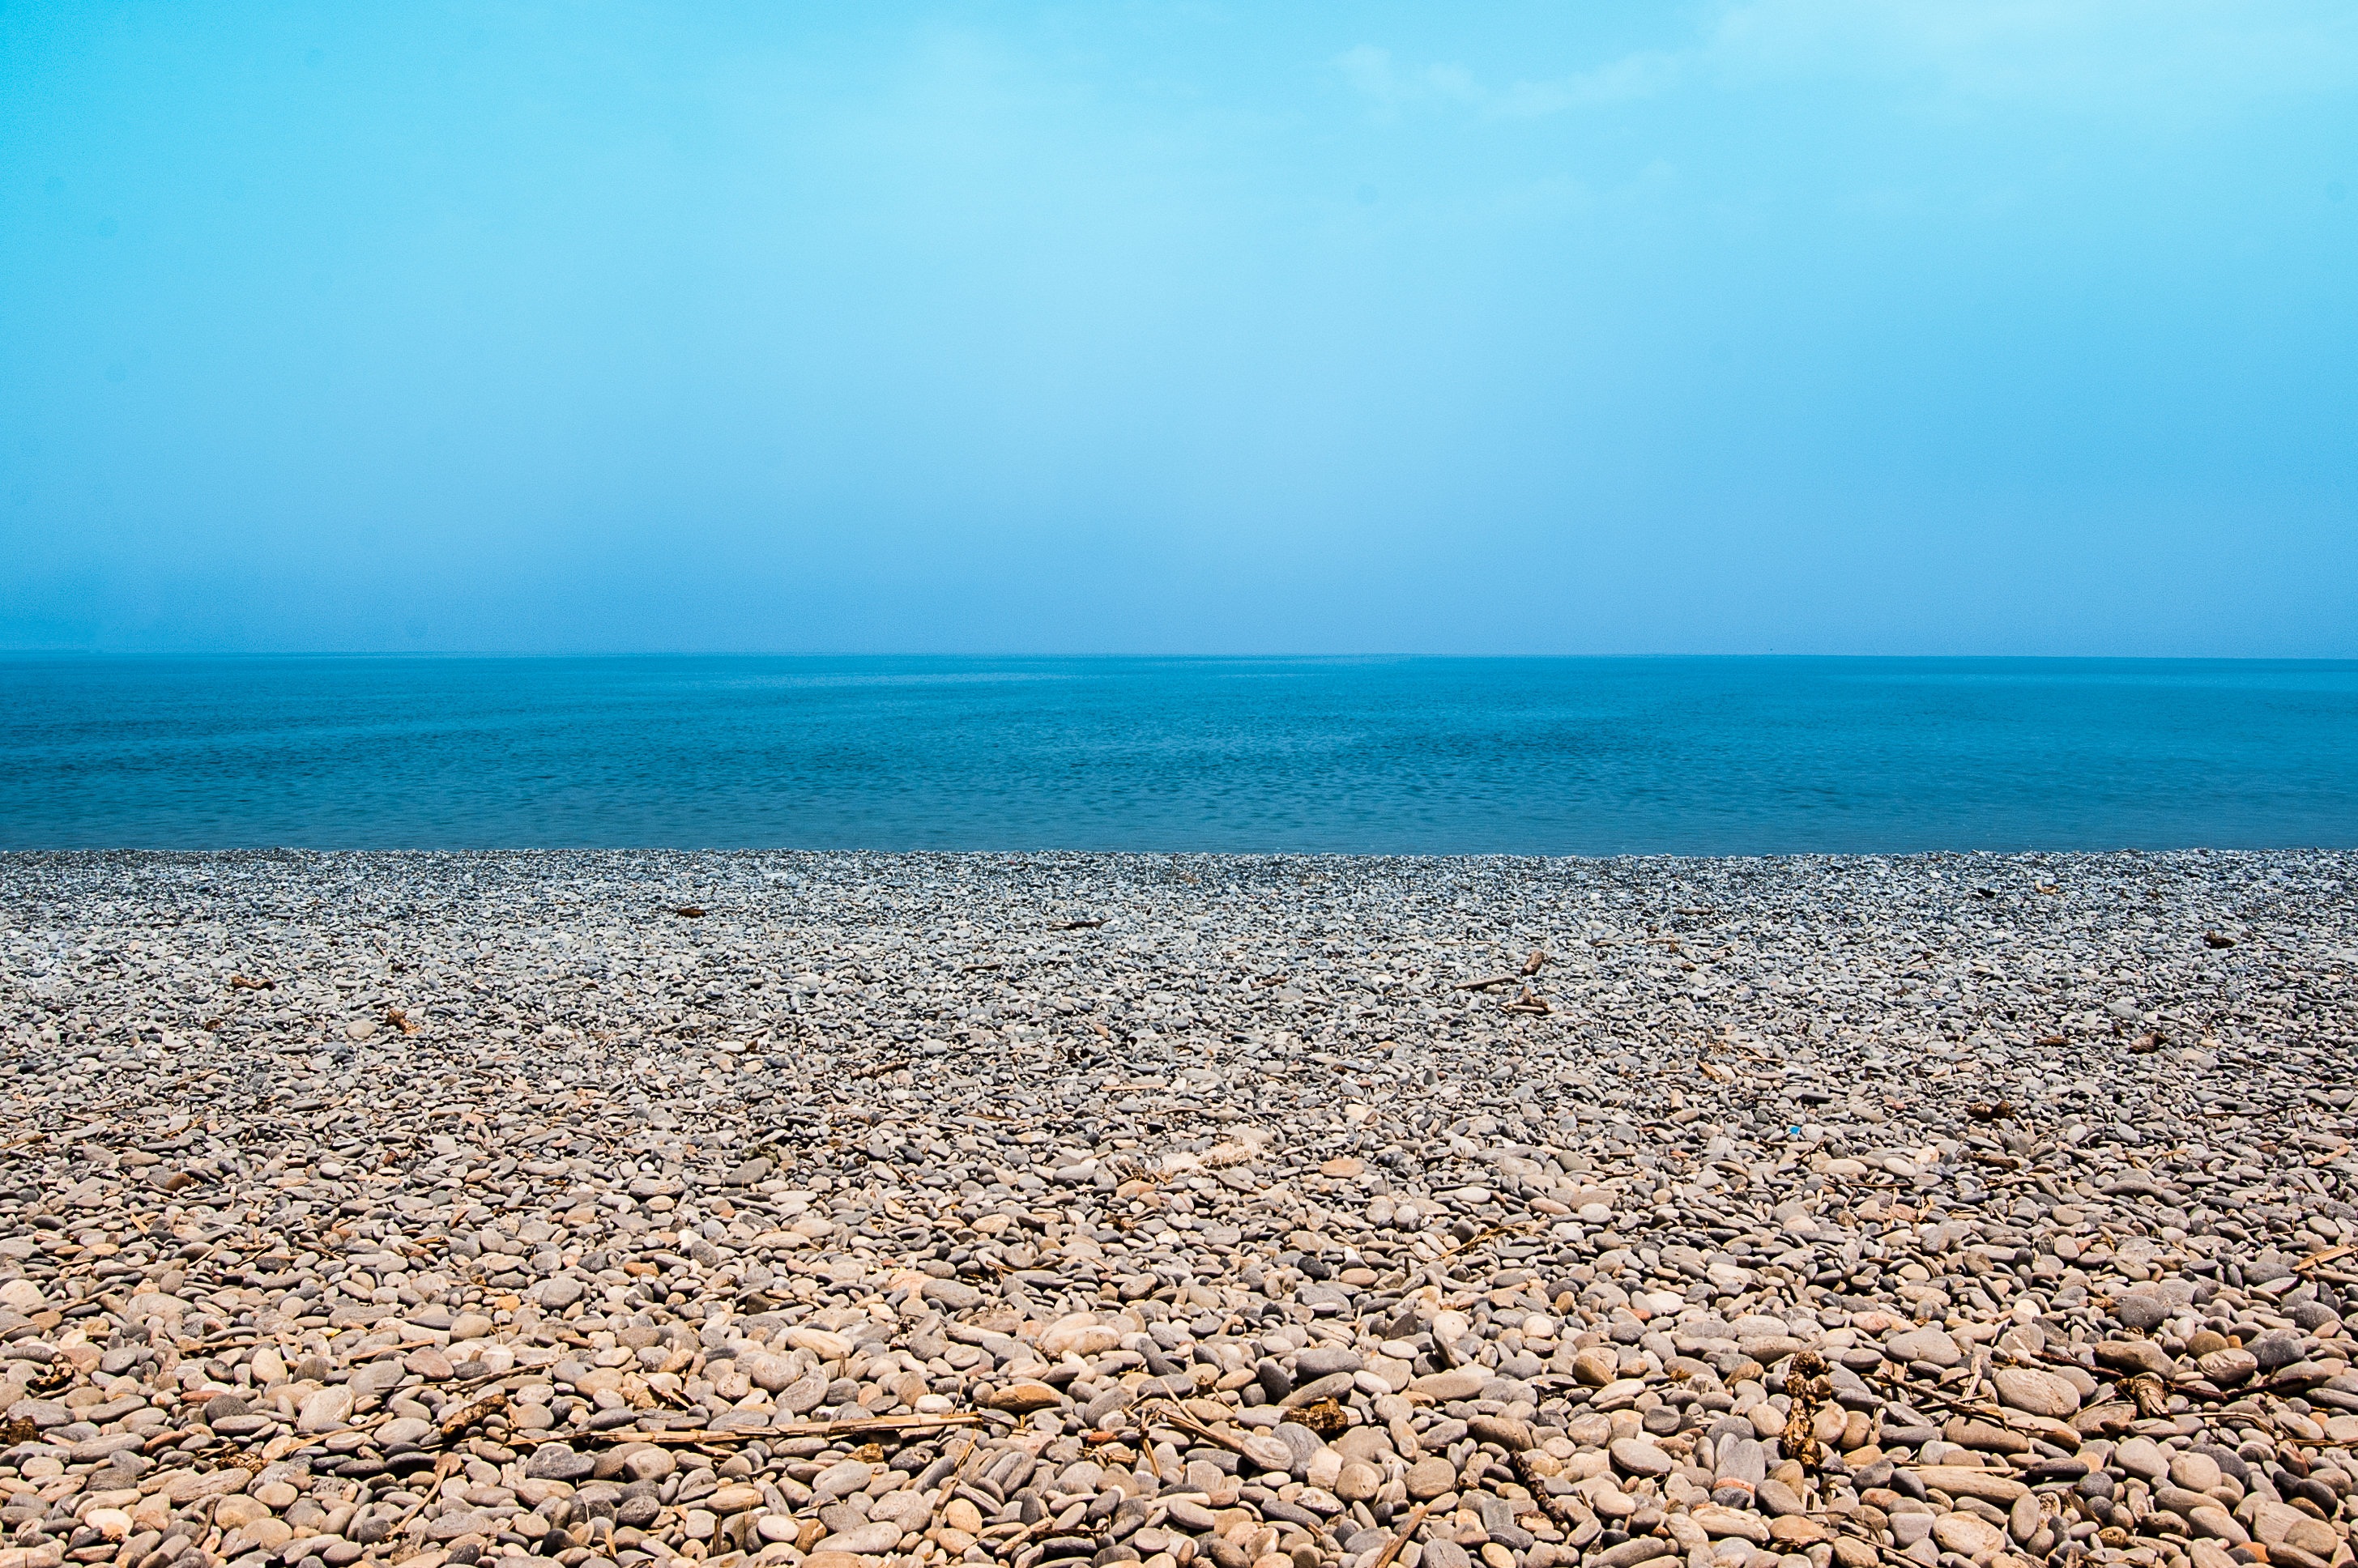
beach, sea, coast, water, sand, rock, ocean, horizon, cloud, sky, sunlight, morning, shore, wave, summer, weather, bay, blue, material, body of water, holidays, greece, the sun, cape, crete, the stones, wind wave